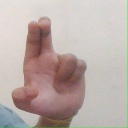
अक्षर: आ